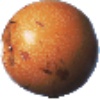
Label: granadilla